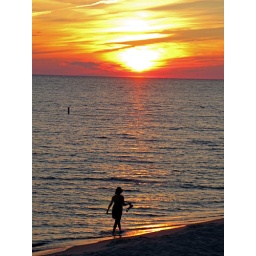
Sun silhouettes girl walking the shore of Lake Michigan near Ludington, Michigan on a fiery July night.